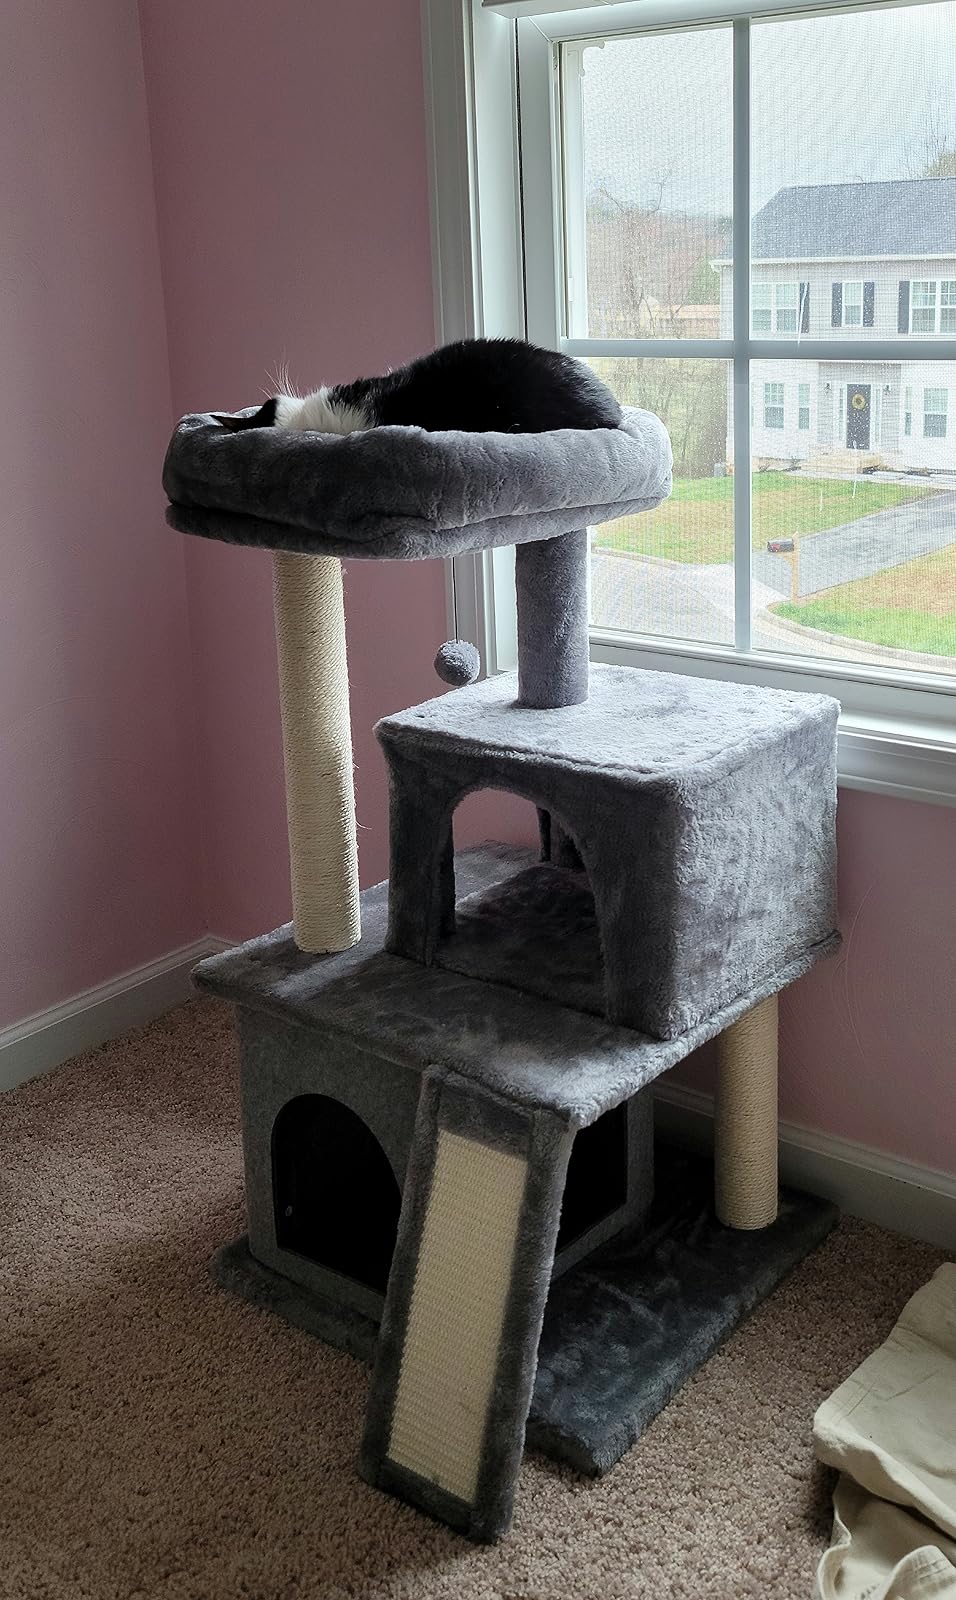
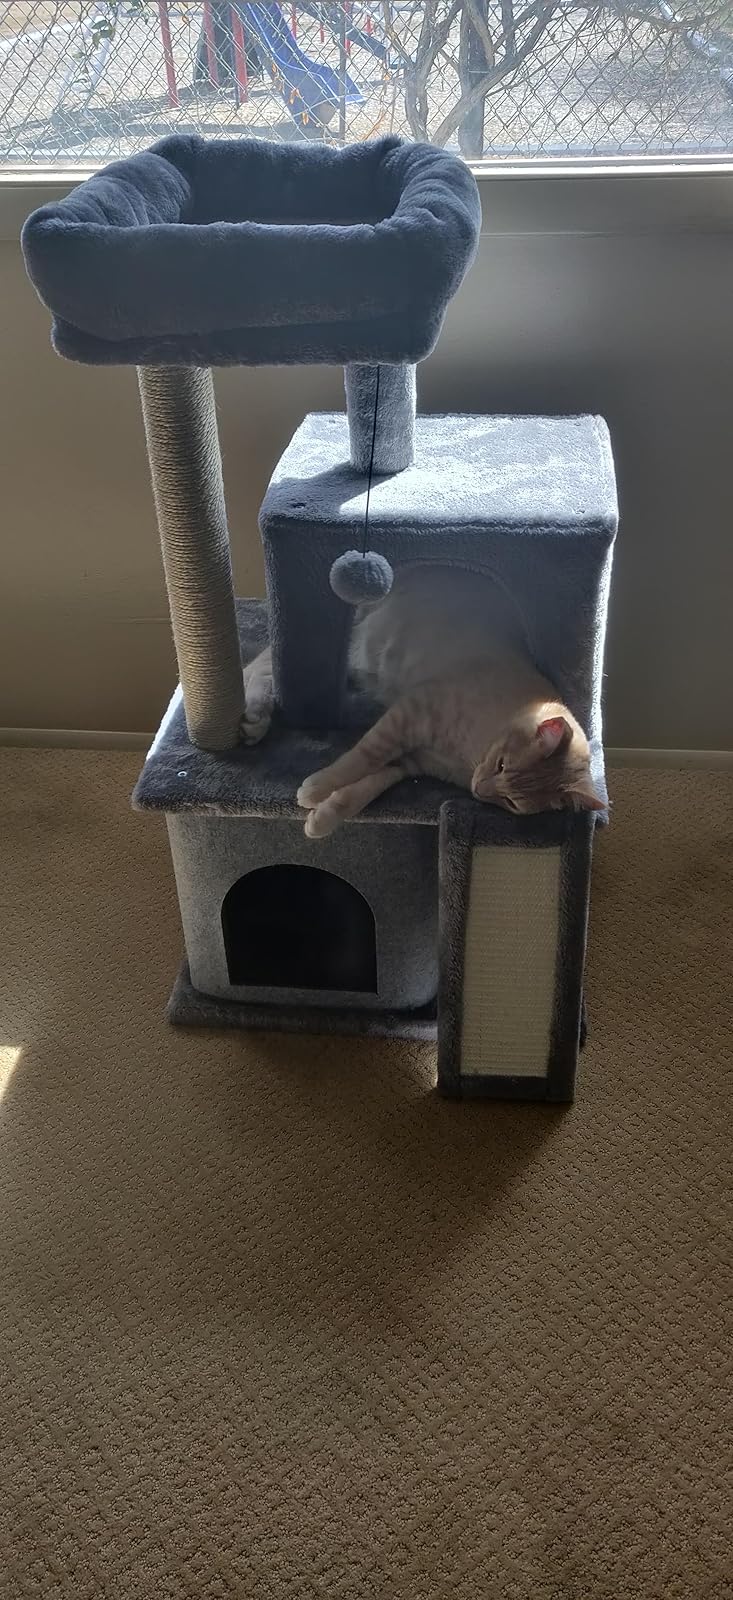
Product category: items_cat tree
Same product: yes